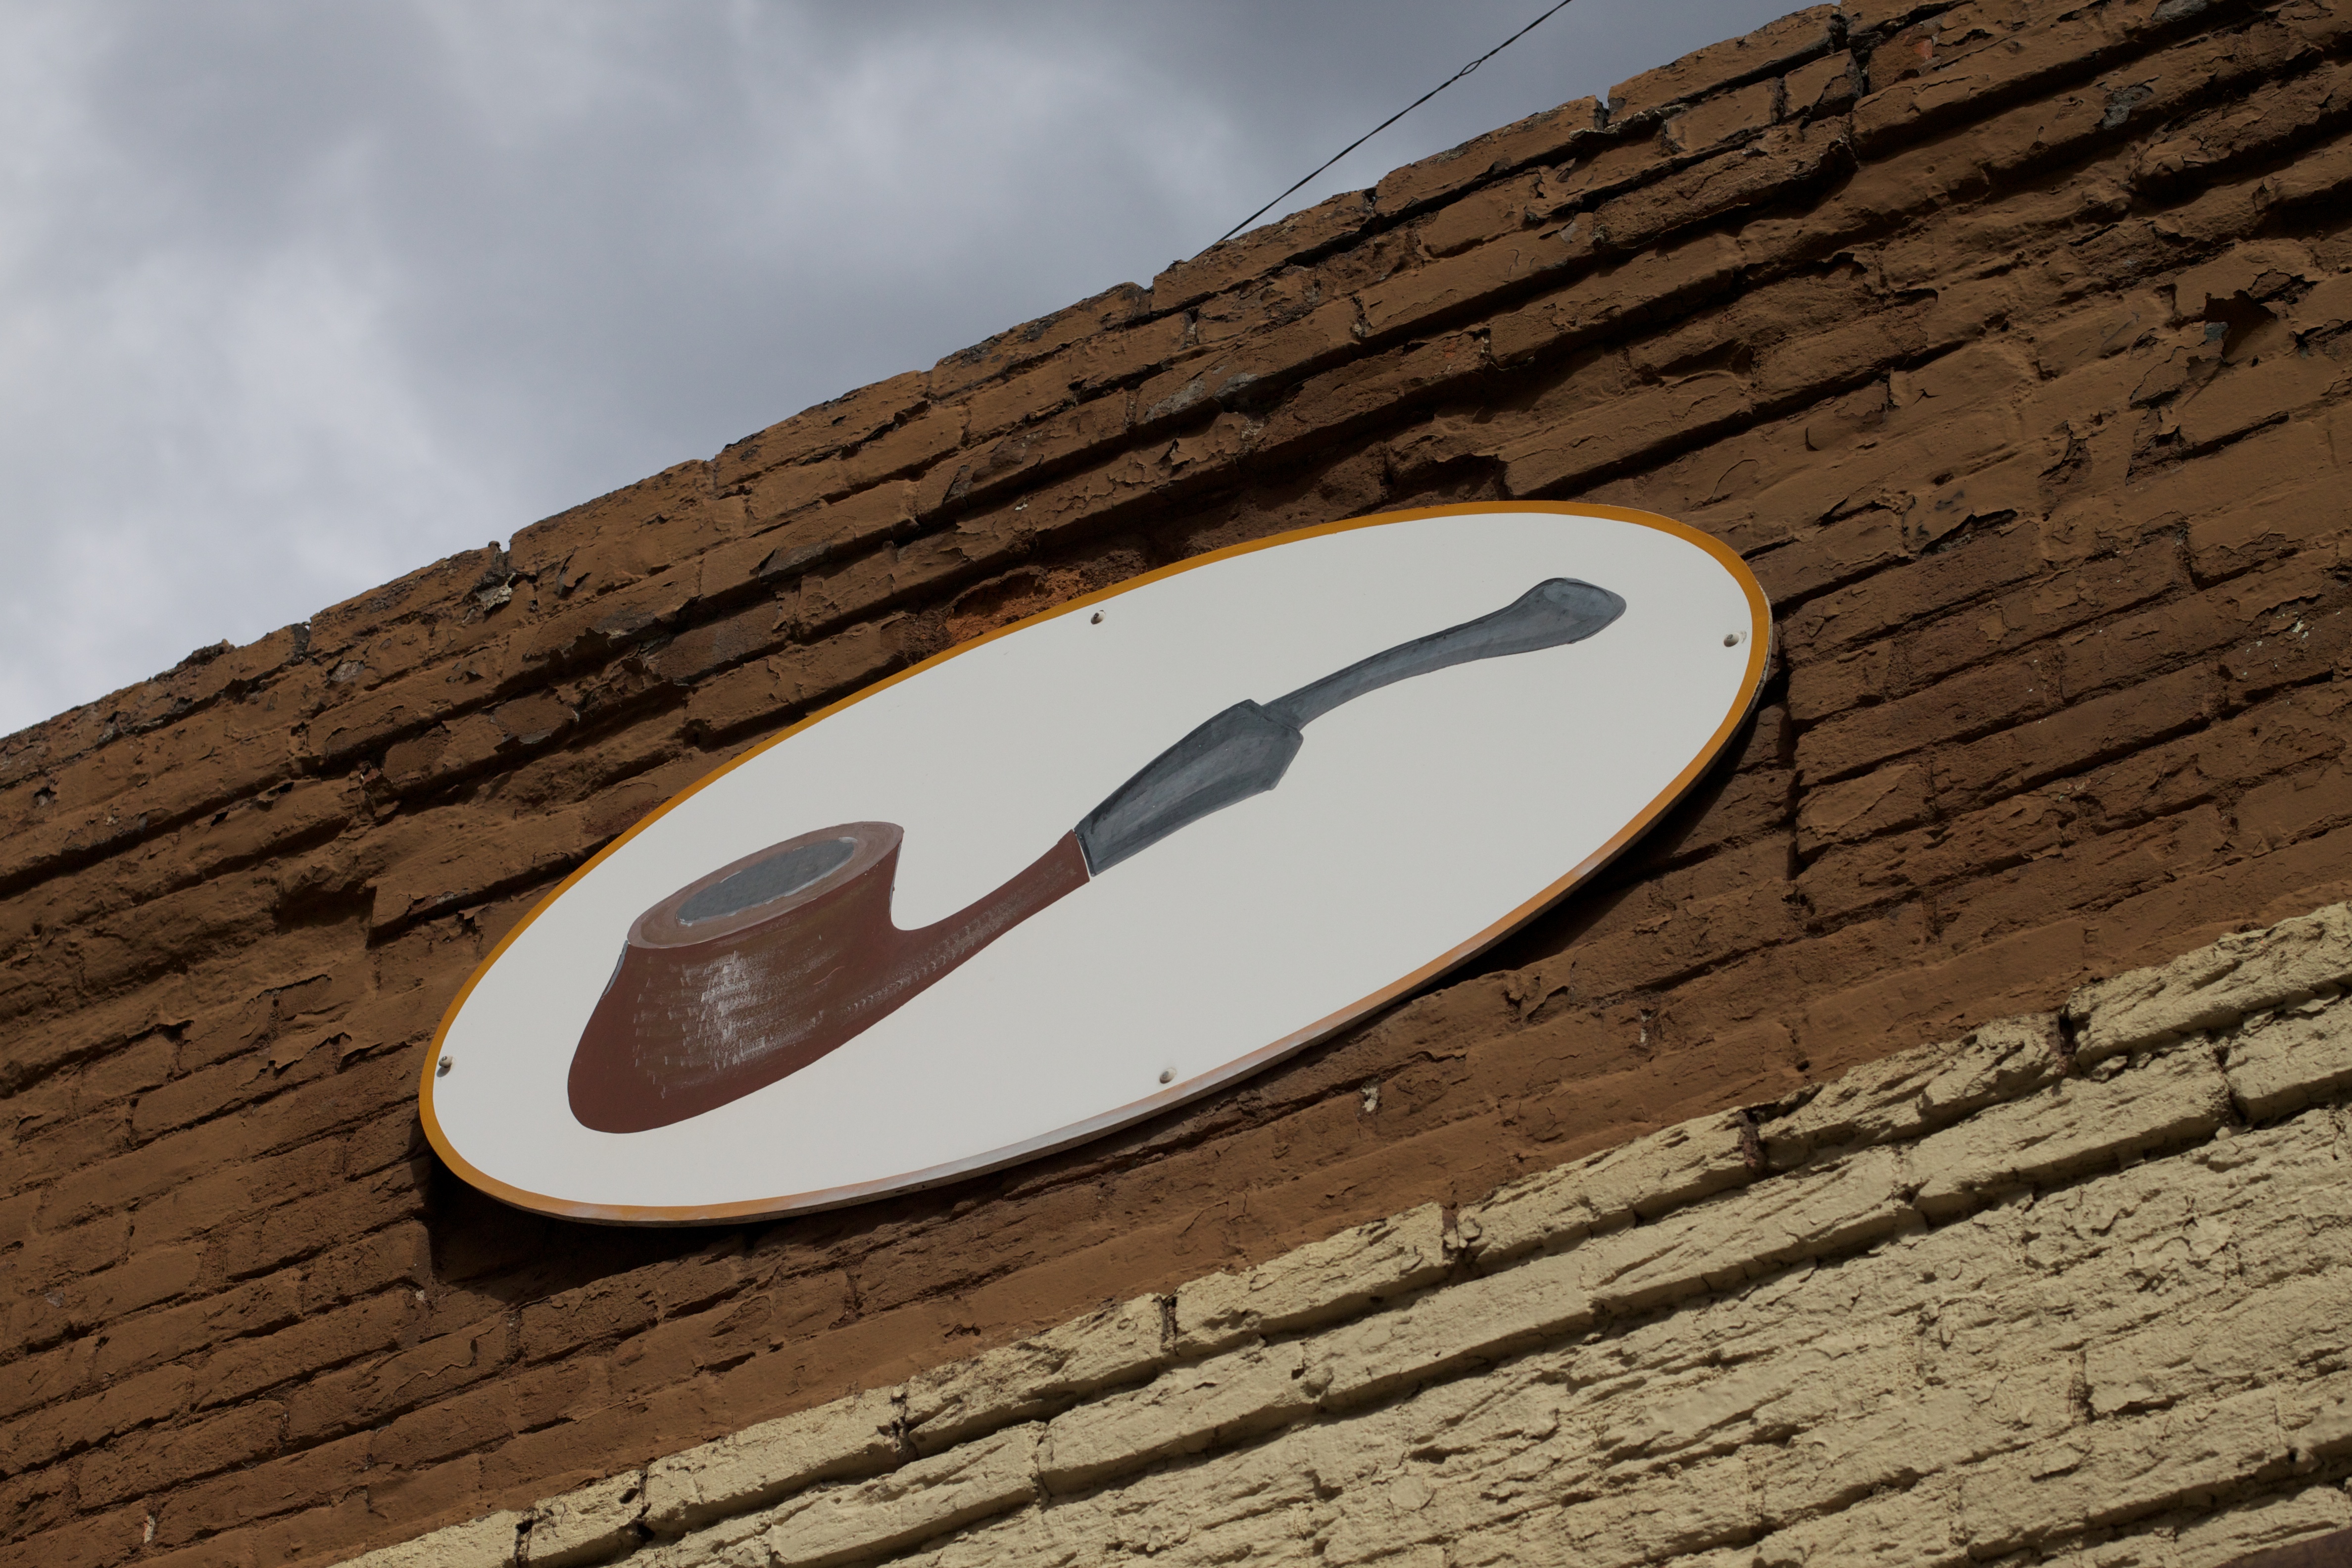
wing, wood, white, number, sign, surfboard, blue, shape, odyssey, idaho, surfing equipment and supplies